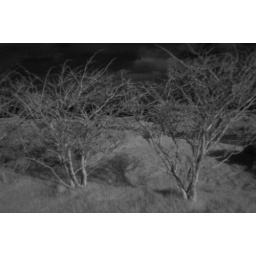
two bare trees in donegal [ir]